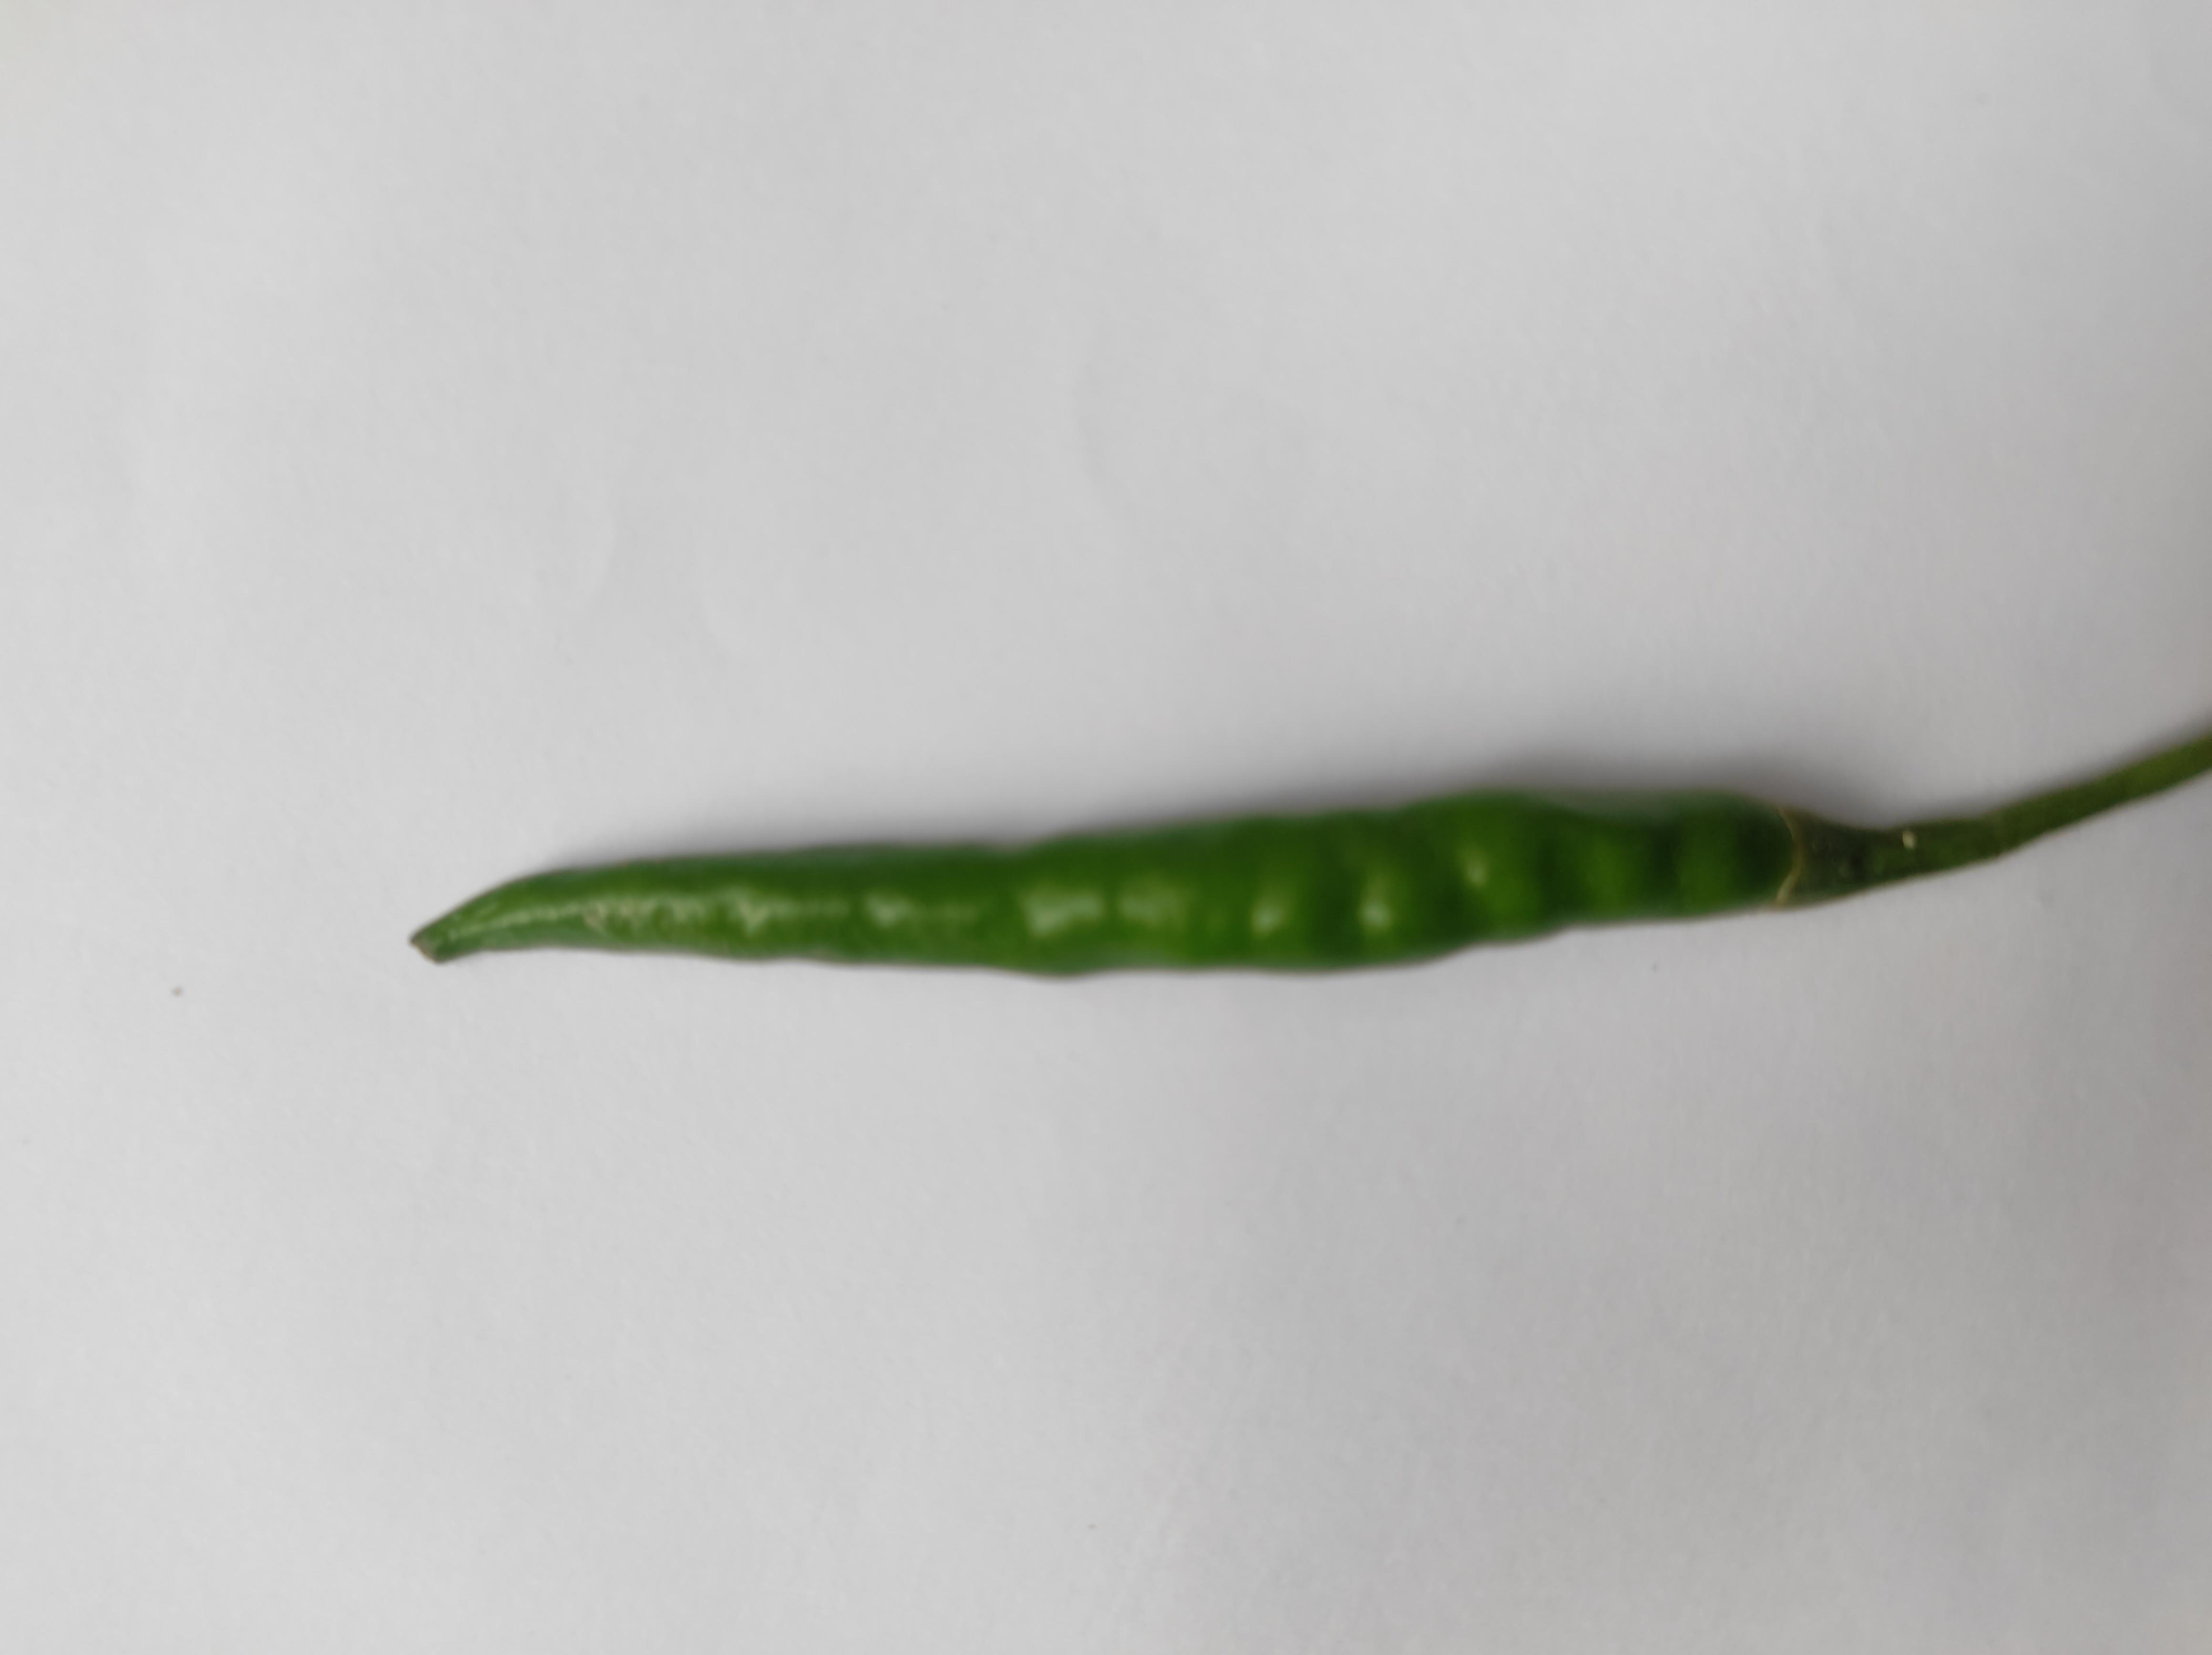
Label: Green Chili